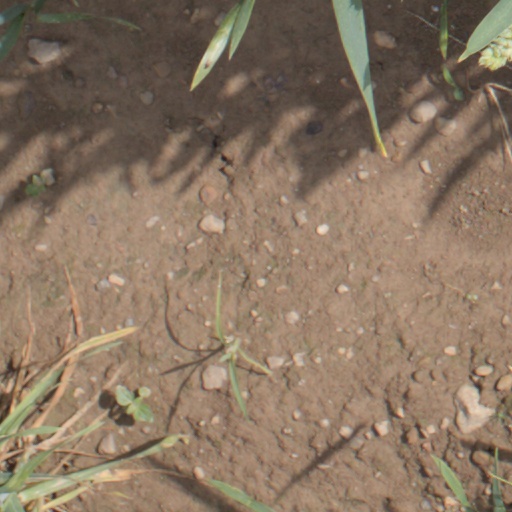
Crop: wheat